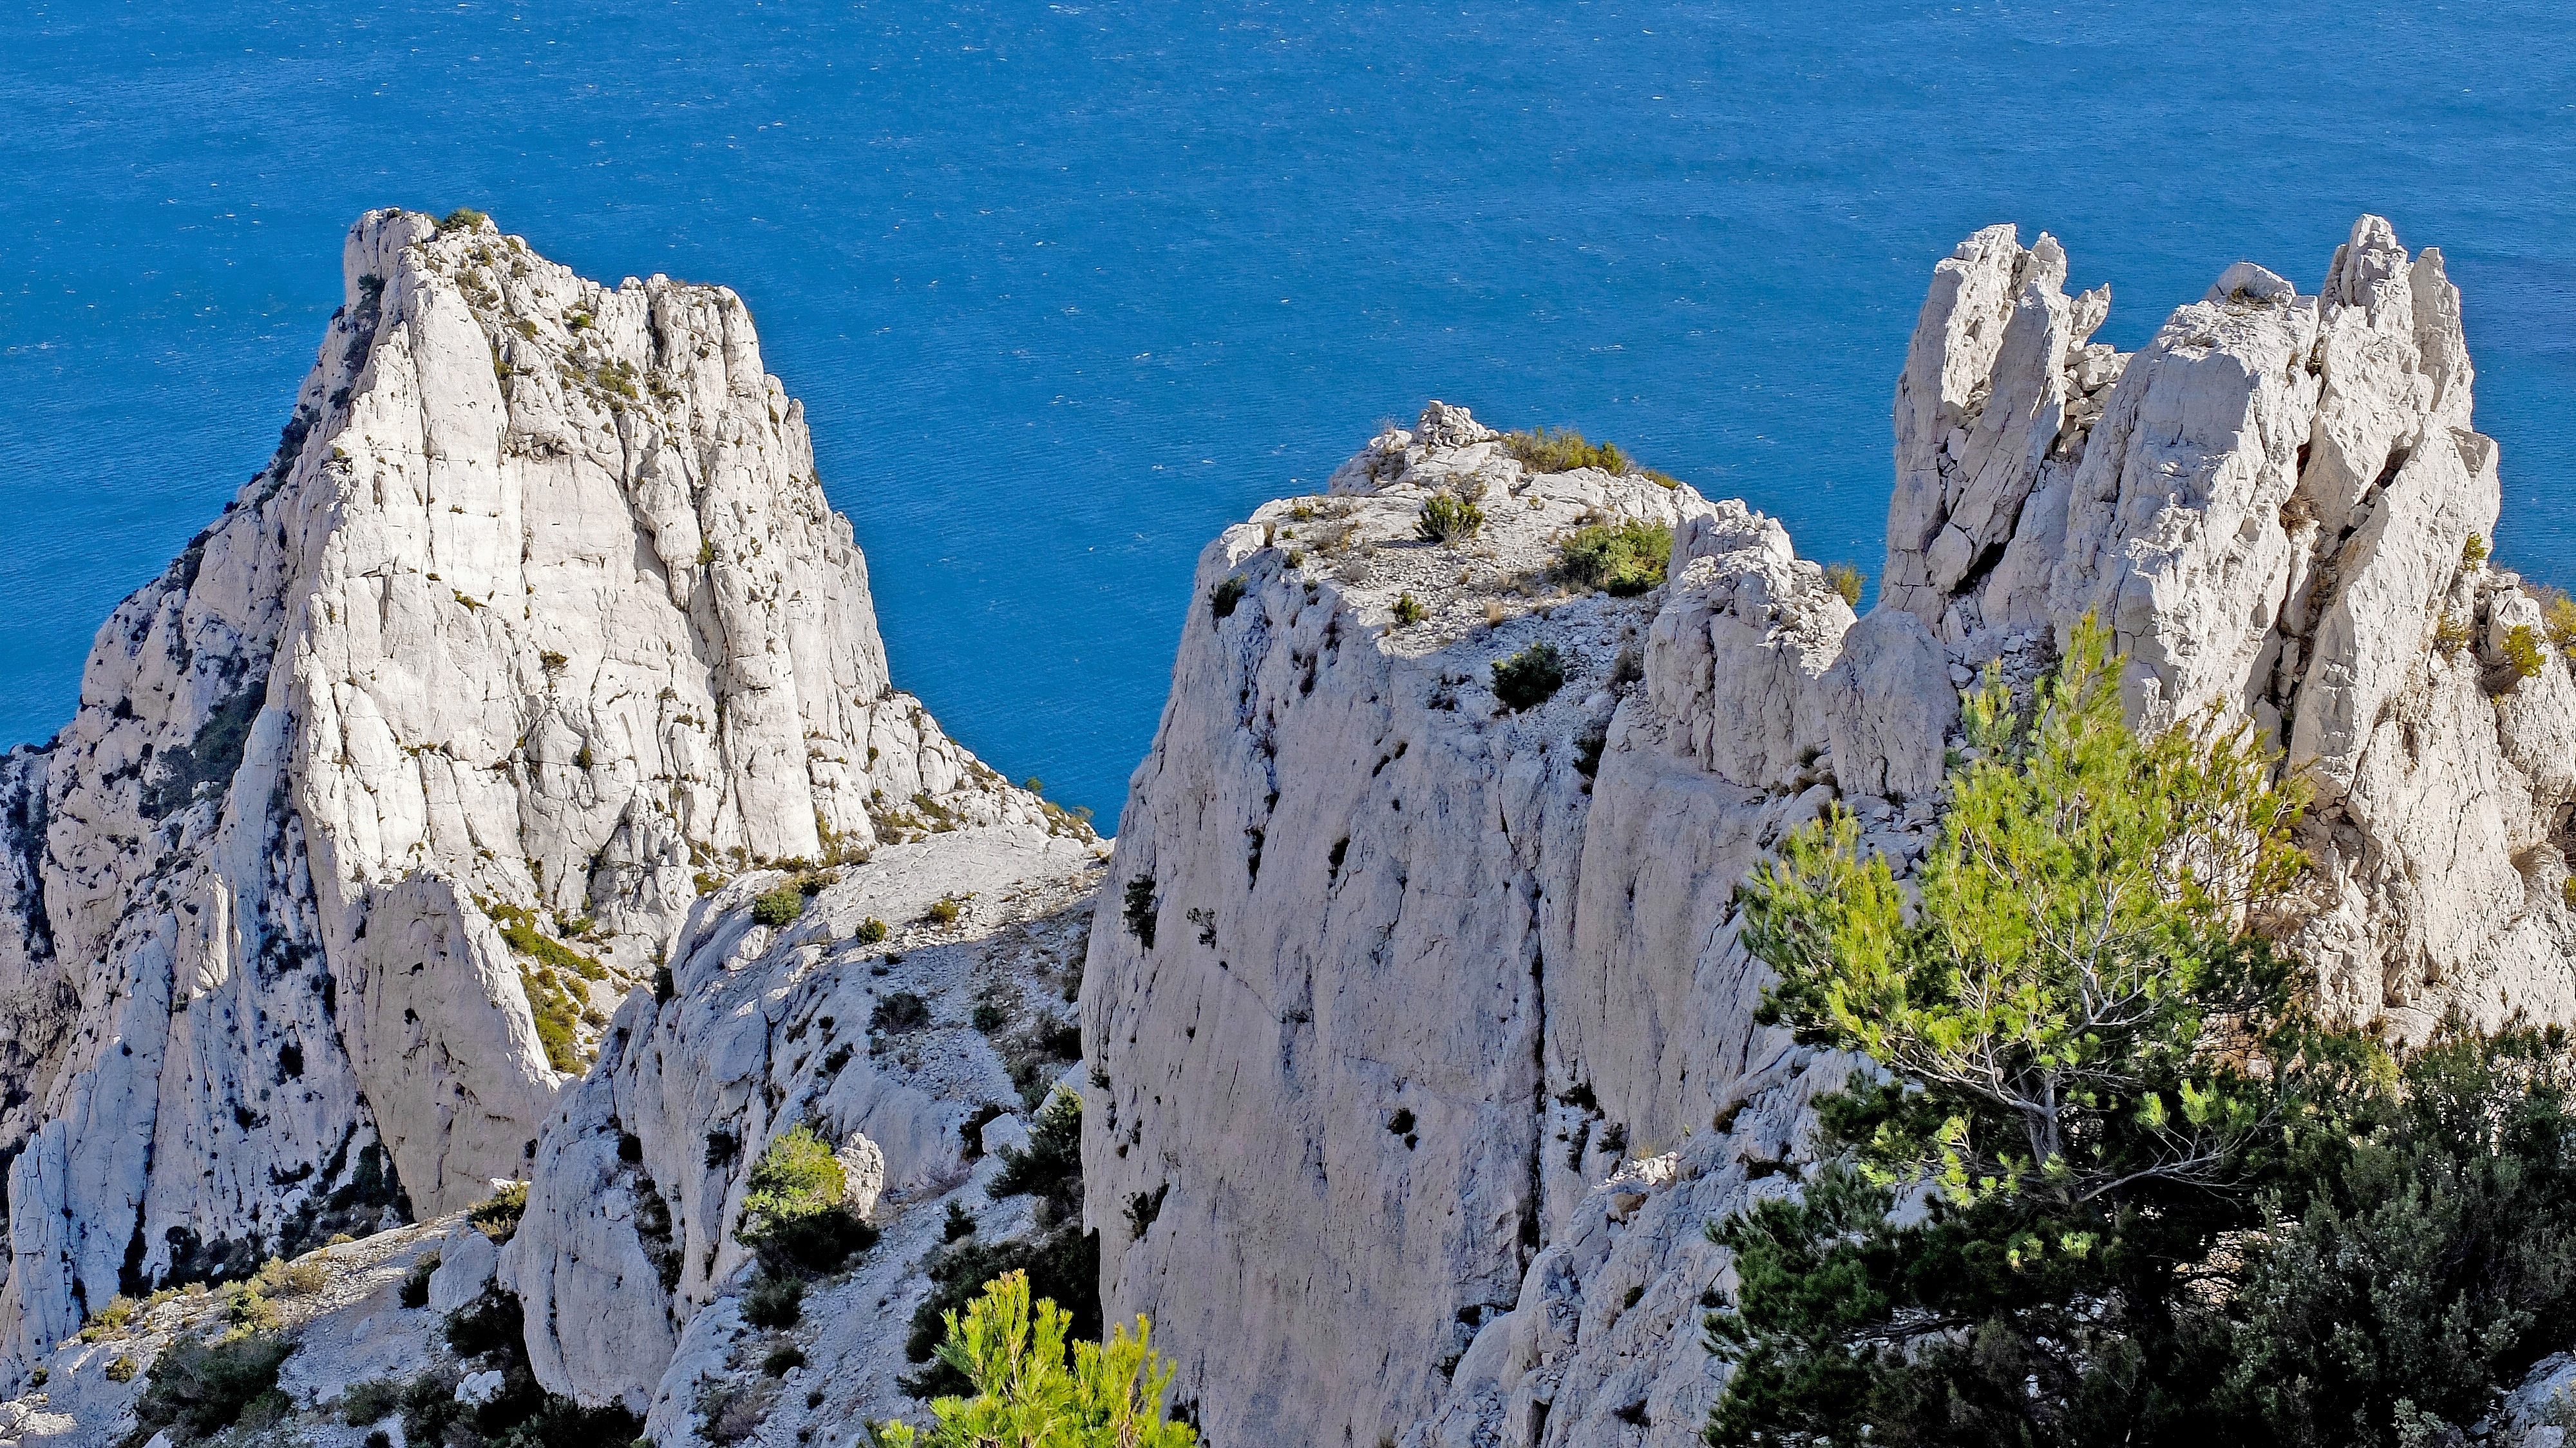
landscape, sea, coast, tree, rock, mountain, sky, formation, cliff, france, mediterranean, stack, terrain, national park, geology, outcrop, escarpment, marseille, bedrock, batholith, klippe, calanque, nature reserve, promontory, mount scenery, volcanic plug